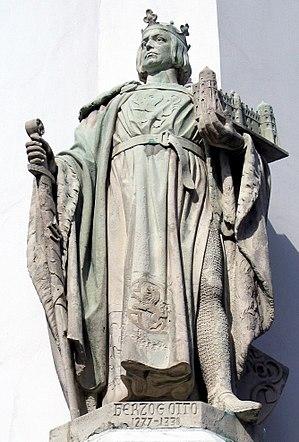
Othon II de Brunswick-Lunebourg à Musée Bomann á Celle en face du Château de Celle ...
Othon II, dit « le Sévère », est duc de Brunswick-Lunebourg et prince de Lunebourg de 1277 à sa mort.